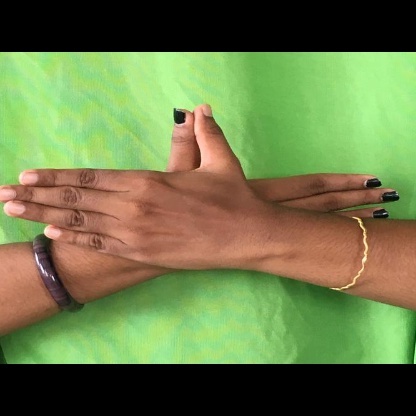
Mudra: Garuda